African Zionism

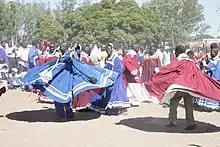
Zion congregants dancing to the drums and singing in Harare (Zimbabwe).

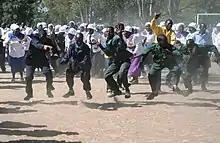
Zion dancers in Harare.

African Zionism (also "amaZioni" from Zulu "people of Zion") is a religious movement with 15–18 million members throughout Southern Africa, making it the largest religious movement in the region. It is a combination of Christianity and African traditional religion. Zionism is the predominant religion of Eswatini and forty percent of Swazis consider themselves Zionist. It is also common among Zulus in South Africa. The amaZioni are found in South Africa, Eswatini, Mozambique, Malawi, Zimbabwe, Botswana, and Namibia. A large organization within this movement is the Zion Christian Church.